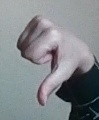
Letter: waw